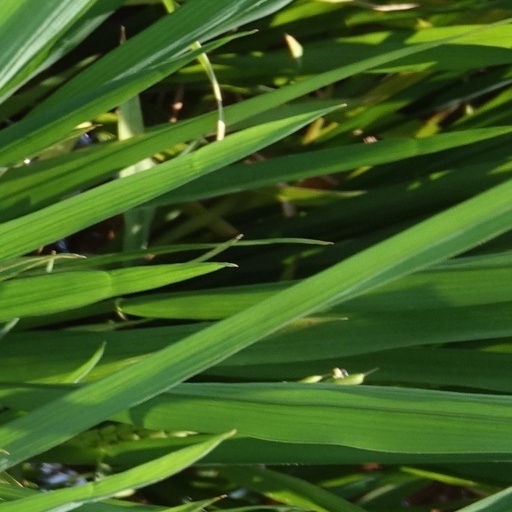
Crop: rice